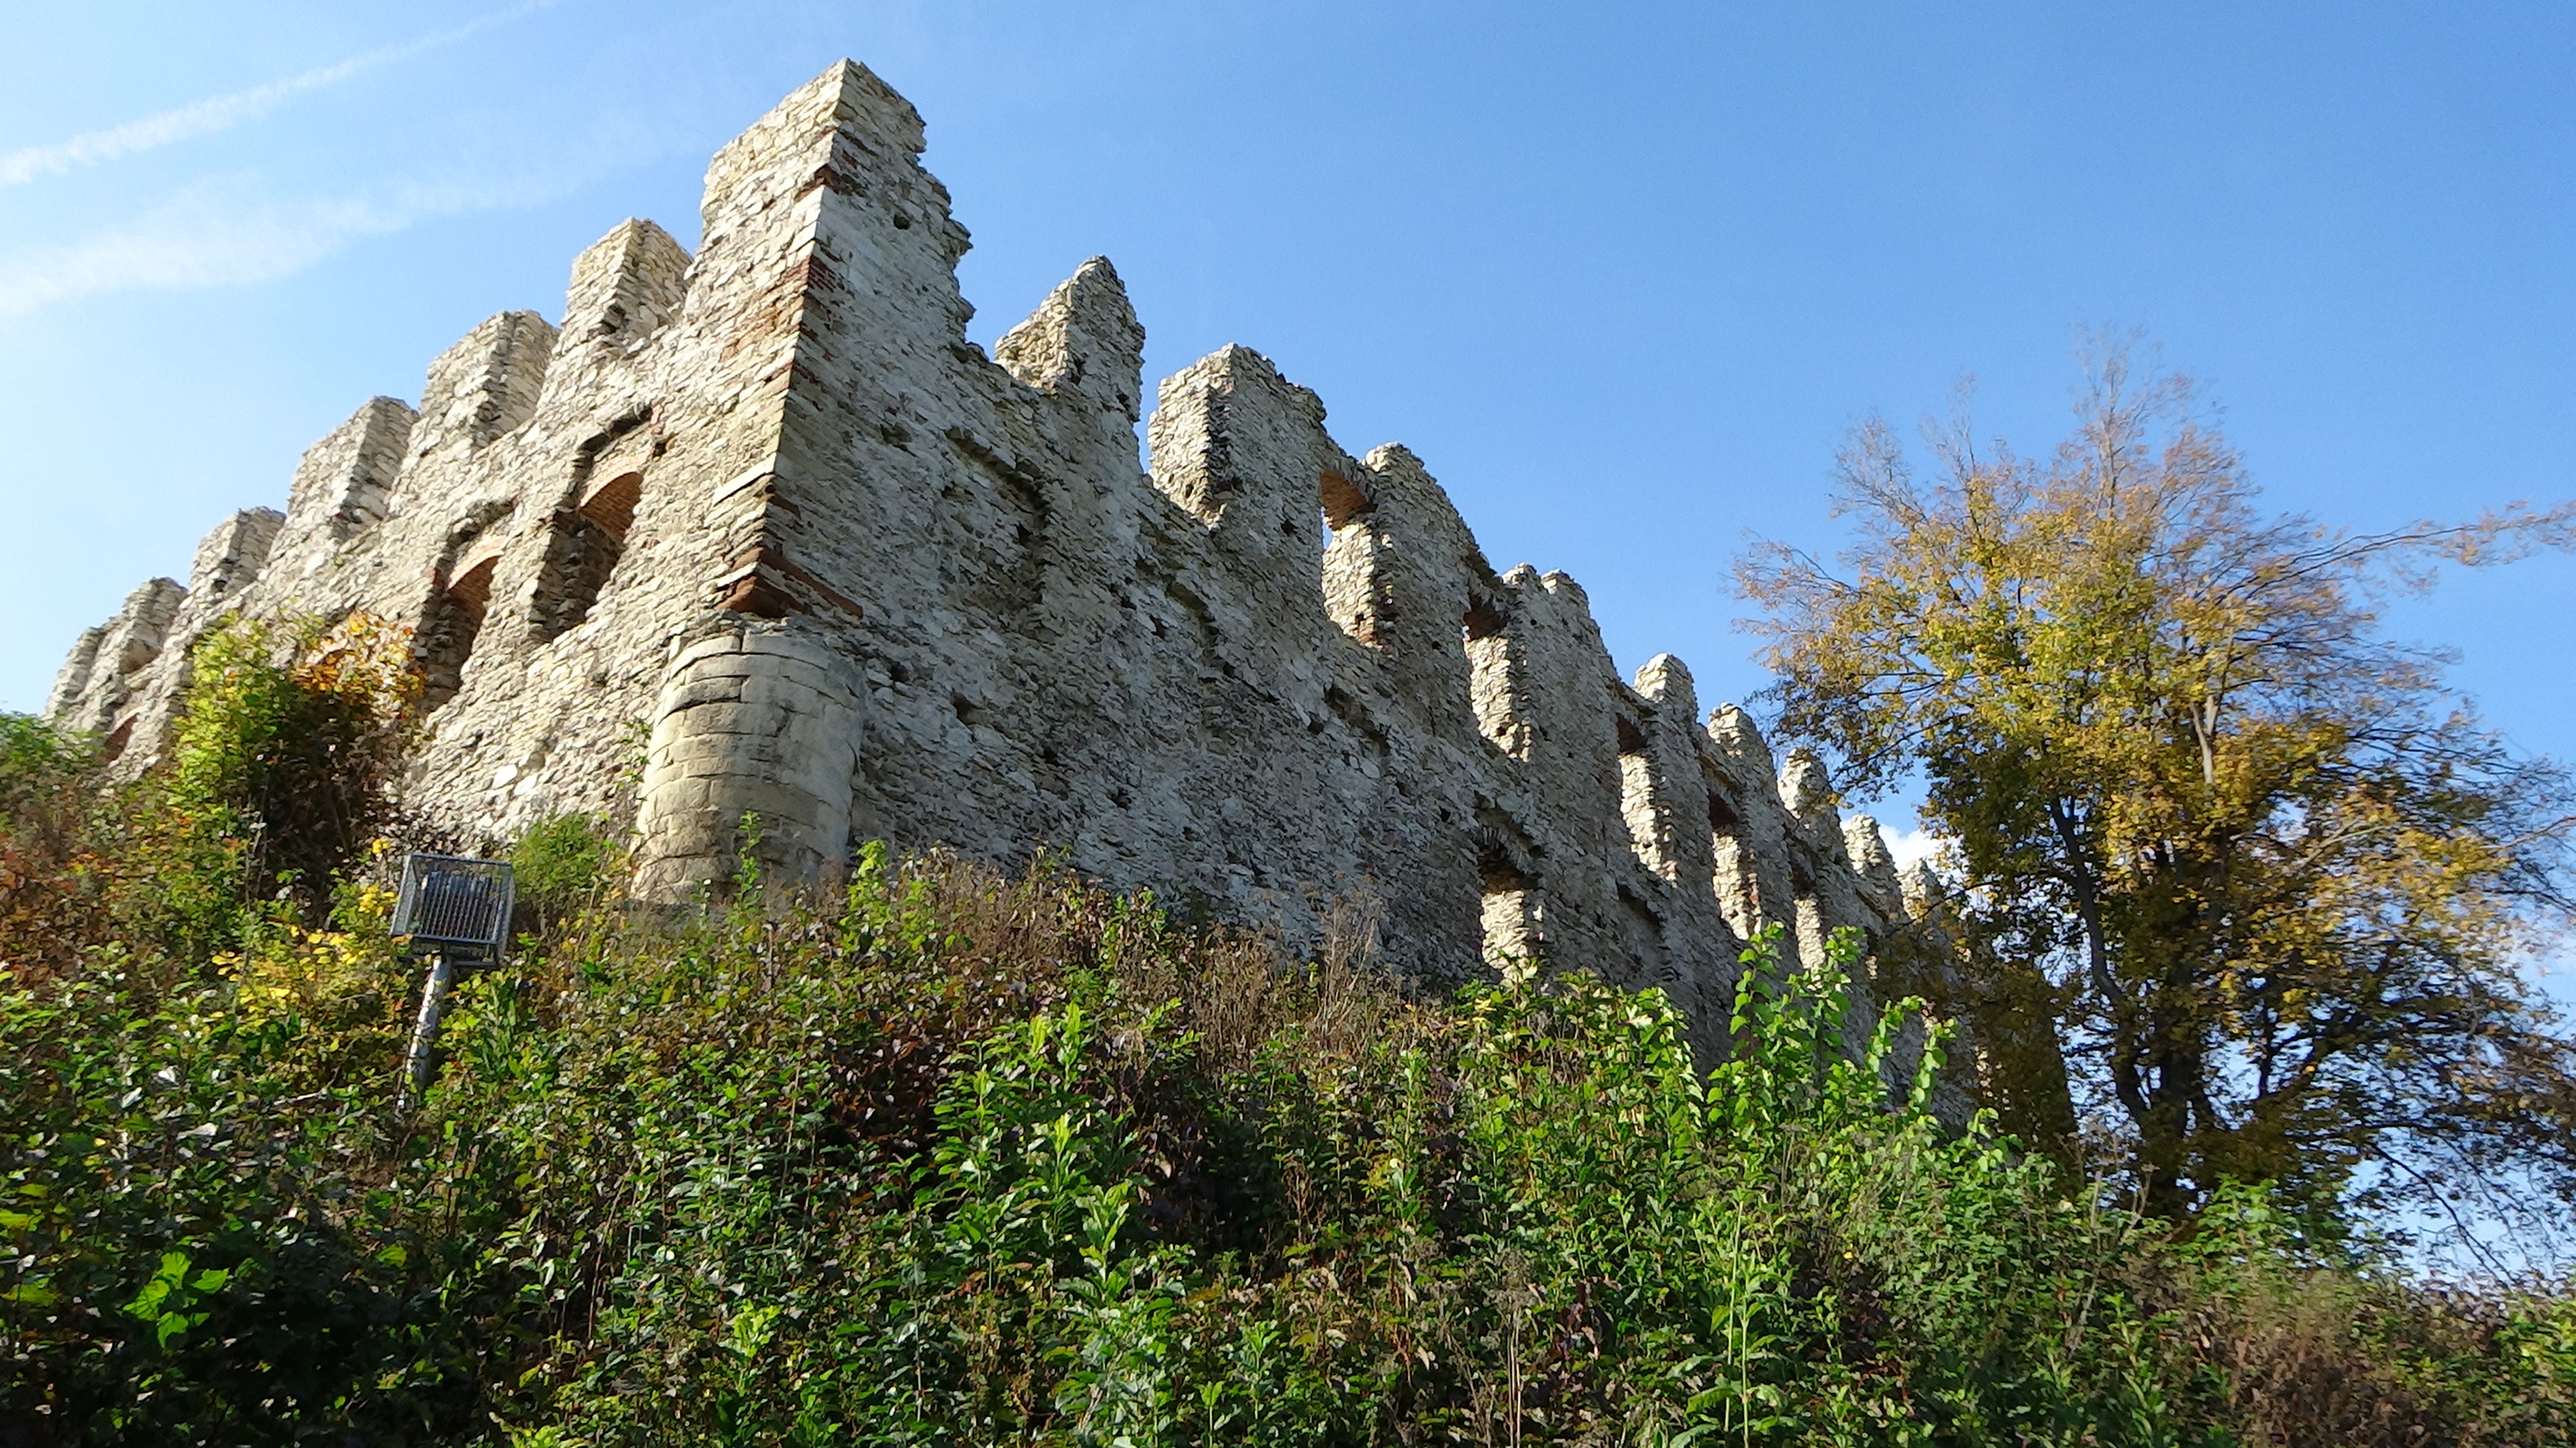
mountain, building, chateau, mountain range, monument, castle, crash, monastery, poland, historic site, rabsztyn